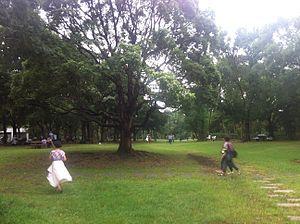
Yumenoshima est un district de Kōtō, Tokyo, au Japon, qui consiste en une île artificielle, construite sur un terre-plein à l'aide de remblais dans la baie de Tokyo.